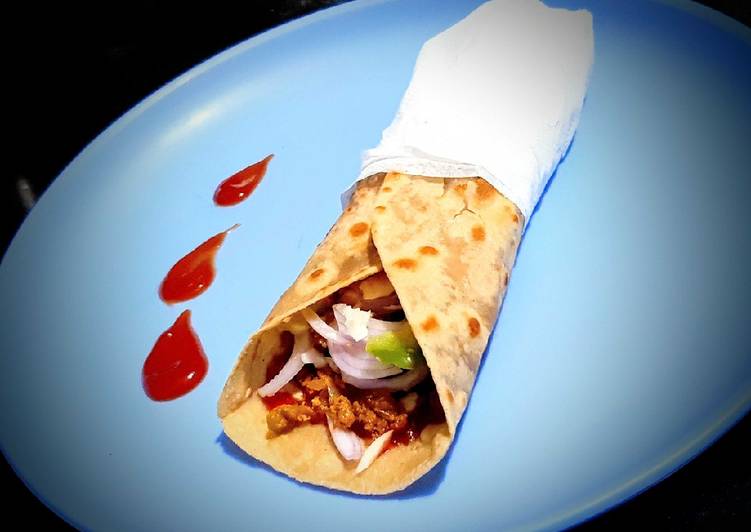
Dish: kaathi_rolls